Wiking Modellbau

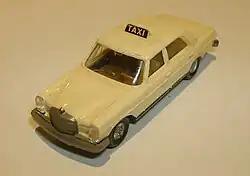
A Mercedes-Benz 250 sedan taxi

Peltzer died in 1981 at the age of 78. Some collectors consider this to be the end of a golden era, leaving behind an era of many less expensive and unique stylized models - while a new era began of the mass production of expensive models in fewer liveries.